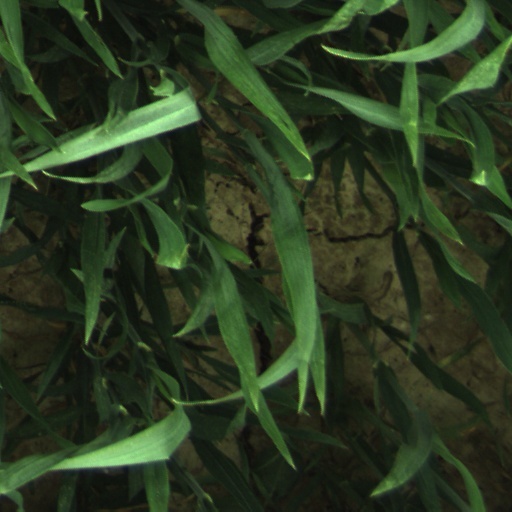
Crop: wheat